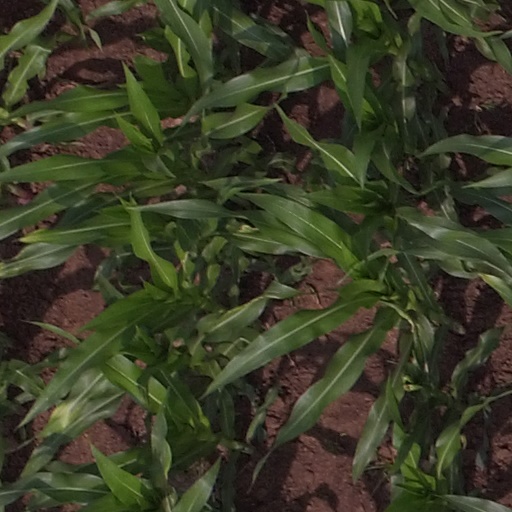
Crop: maize; corn